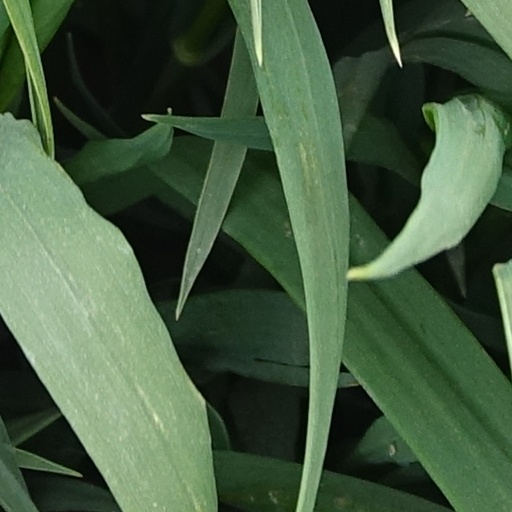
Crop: wheat